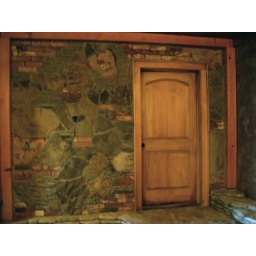
last wall in the wine cellar graf house